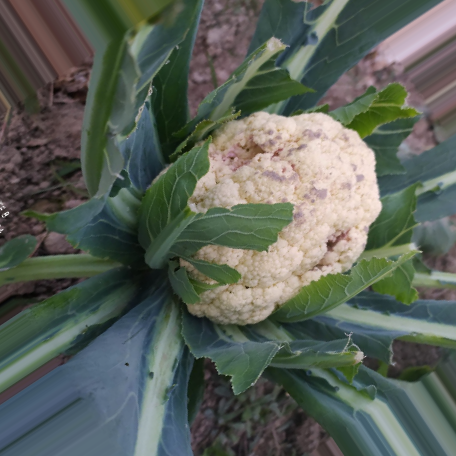
Label: Bacterial spot rot